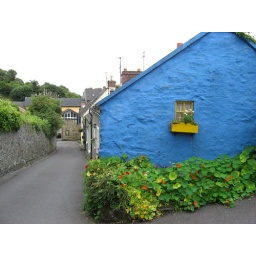
Cool blue house in Kenmare, Ireland